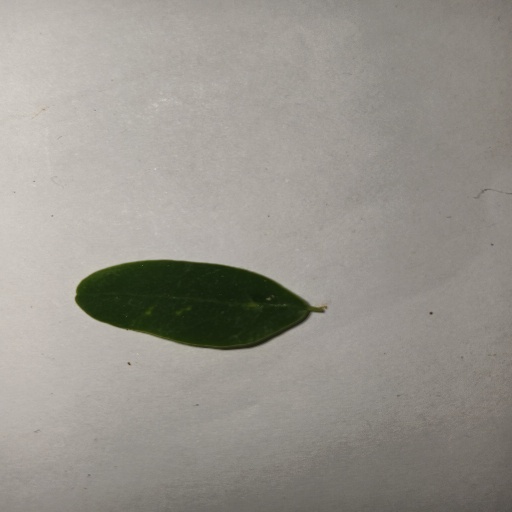
Species: Sojina
Leaf condition: Healthy Leaf